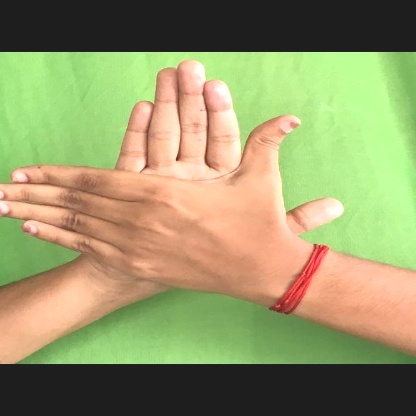
Mudra: Chakra